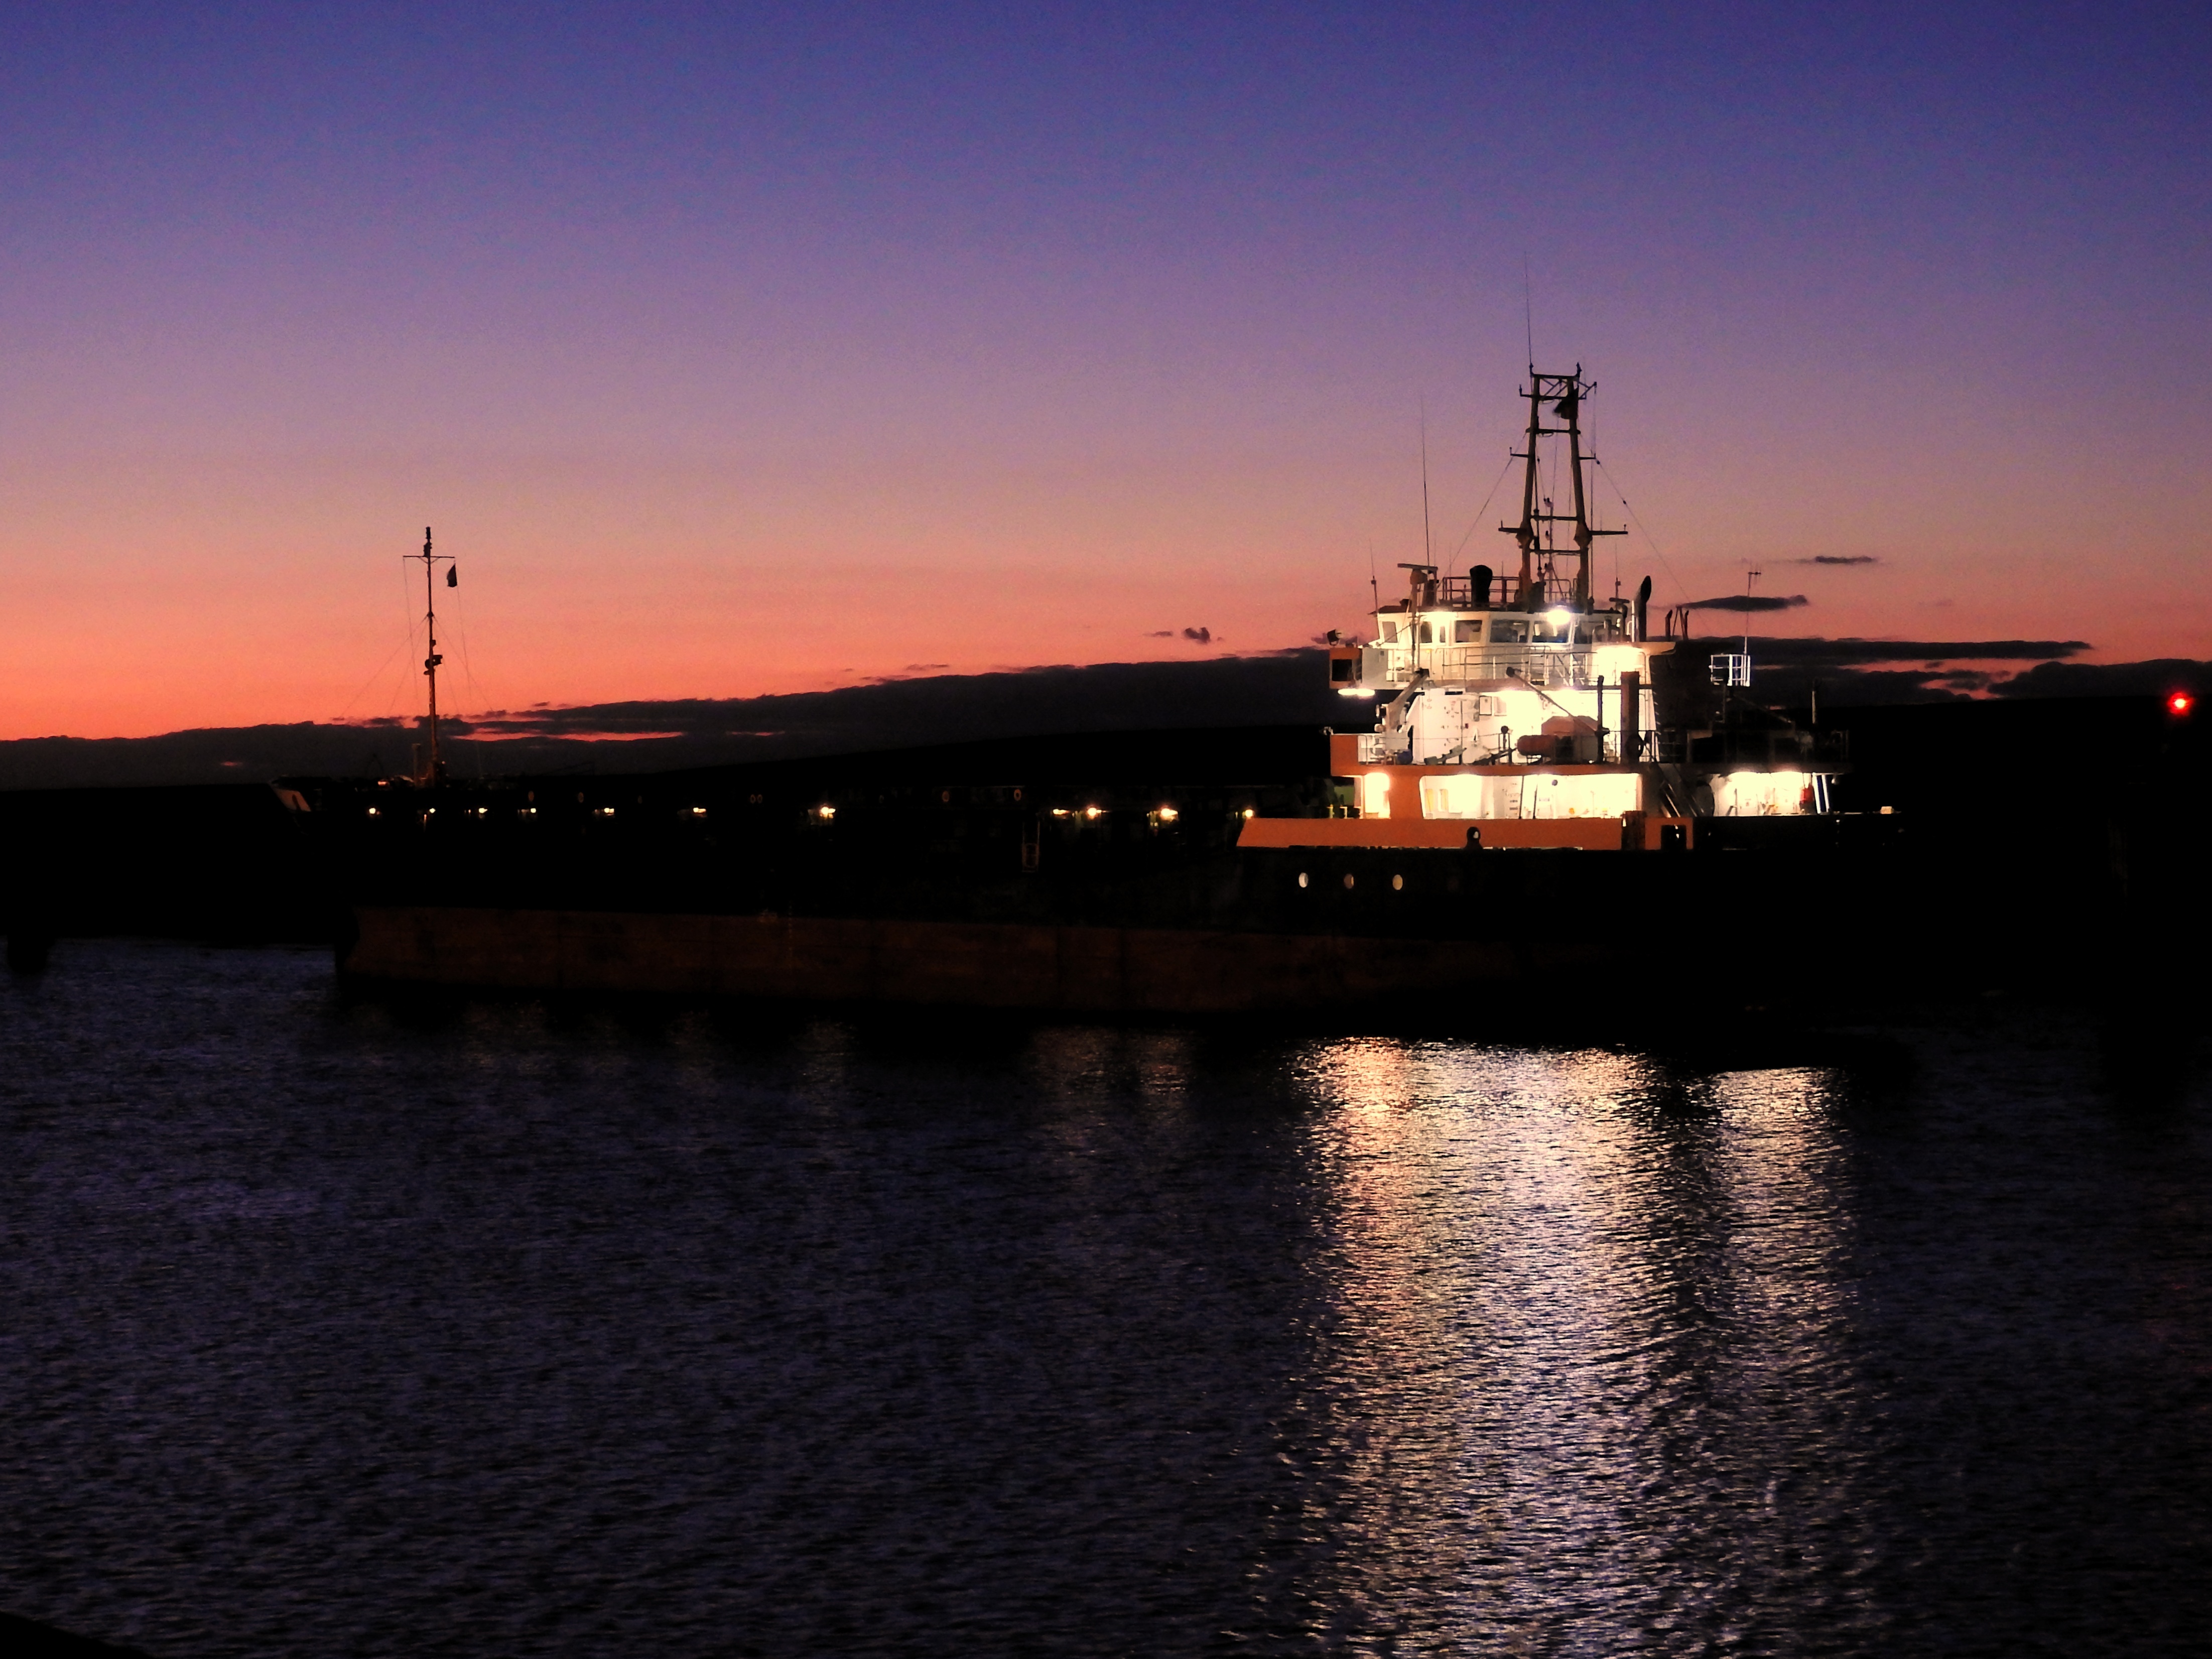
landscape, sea, water, horizon, silhouette, dock, sunrise, sunset, night, lake, dawn, atmosphere, ship, dusk, boot, evening, twilight, reflection, vehicle, harbor, port, moon, map, waterway, moonlight, background, postcard, channel, north sea, abendstimmung, more, freight transport